Chula Vista, California

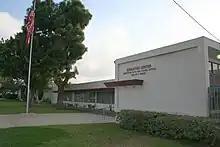
SUHSD headquarters

Other points of interest and events include the Chula Vista Nature Center, the J Street Harbor, and the Third Avenue Village. Downtown Chula Vista hosts a number of cultural events, including the famous Lemon Festival, Starlight Parade, and Chula Vista Rose Festival. North Island Credit Union Amphitheater is a performing arts theatre that was the areas first major concert music facility. OnStage Playhouse produces community theatre productions.